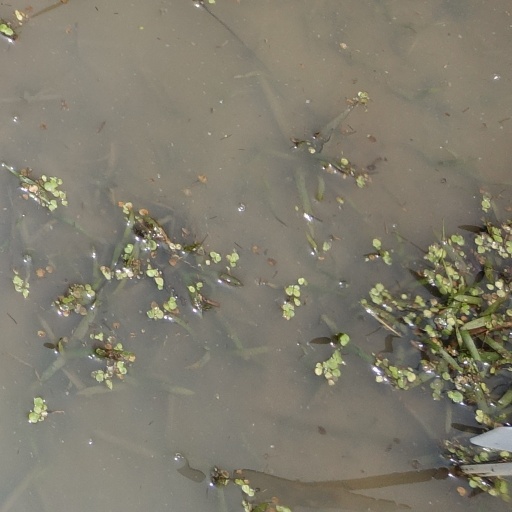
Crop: rice